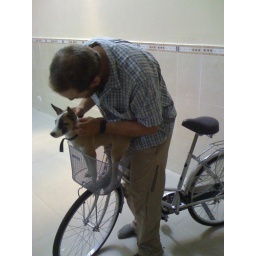
Boots in the basket of my bike